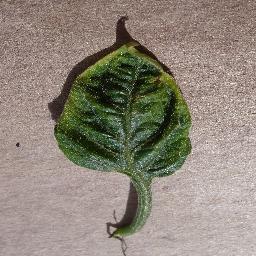
Label: Tomato___Tomato_Yellow_Leaf_Curl_Virus